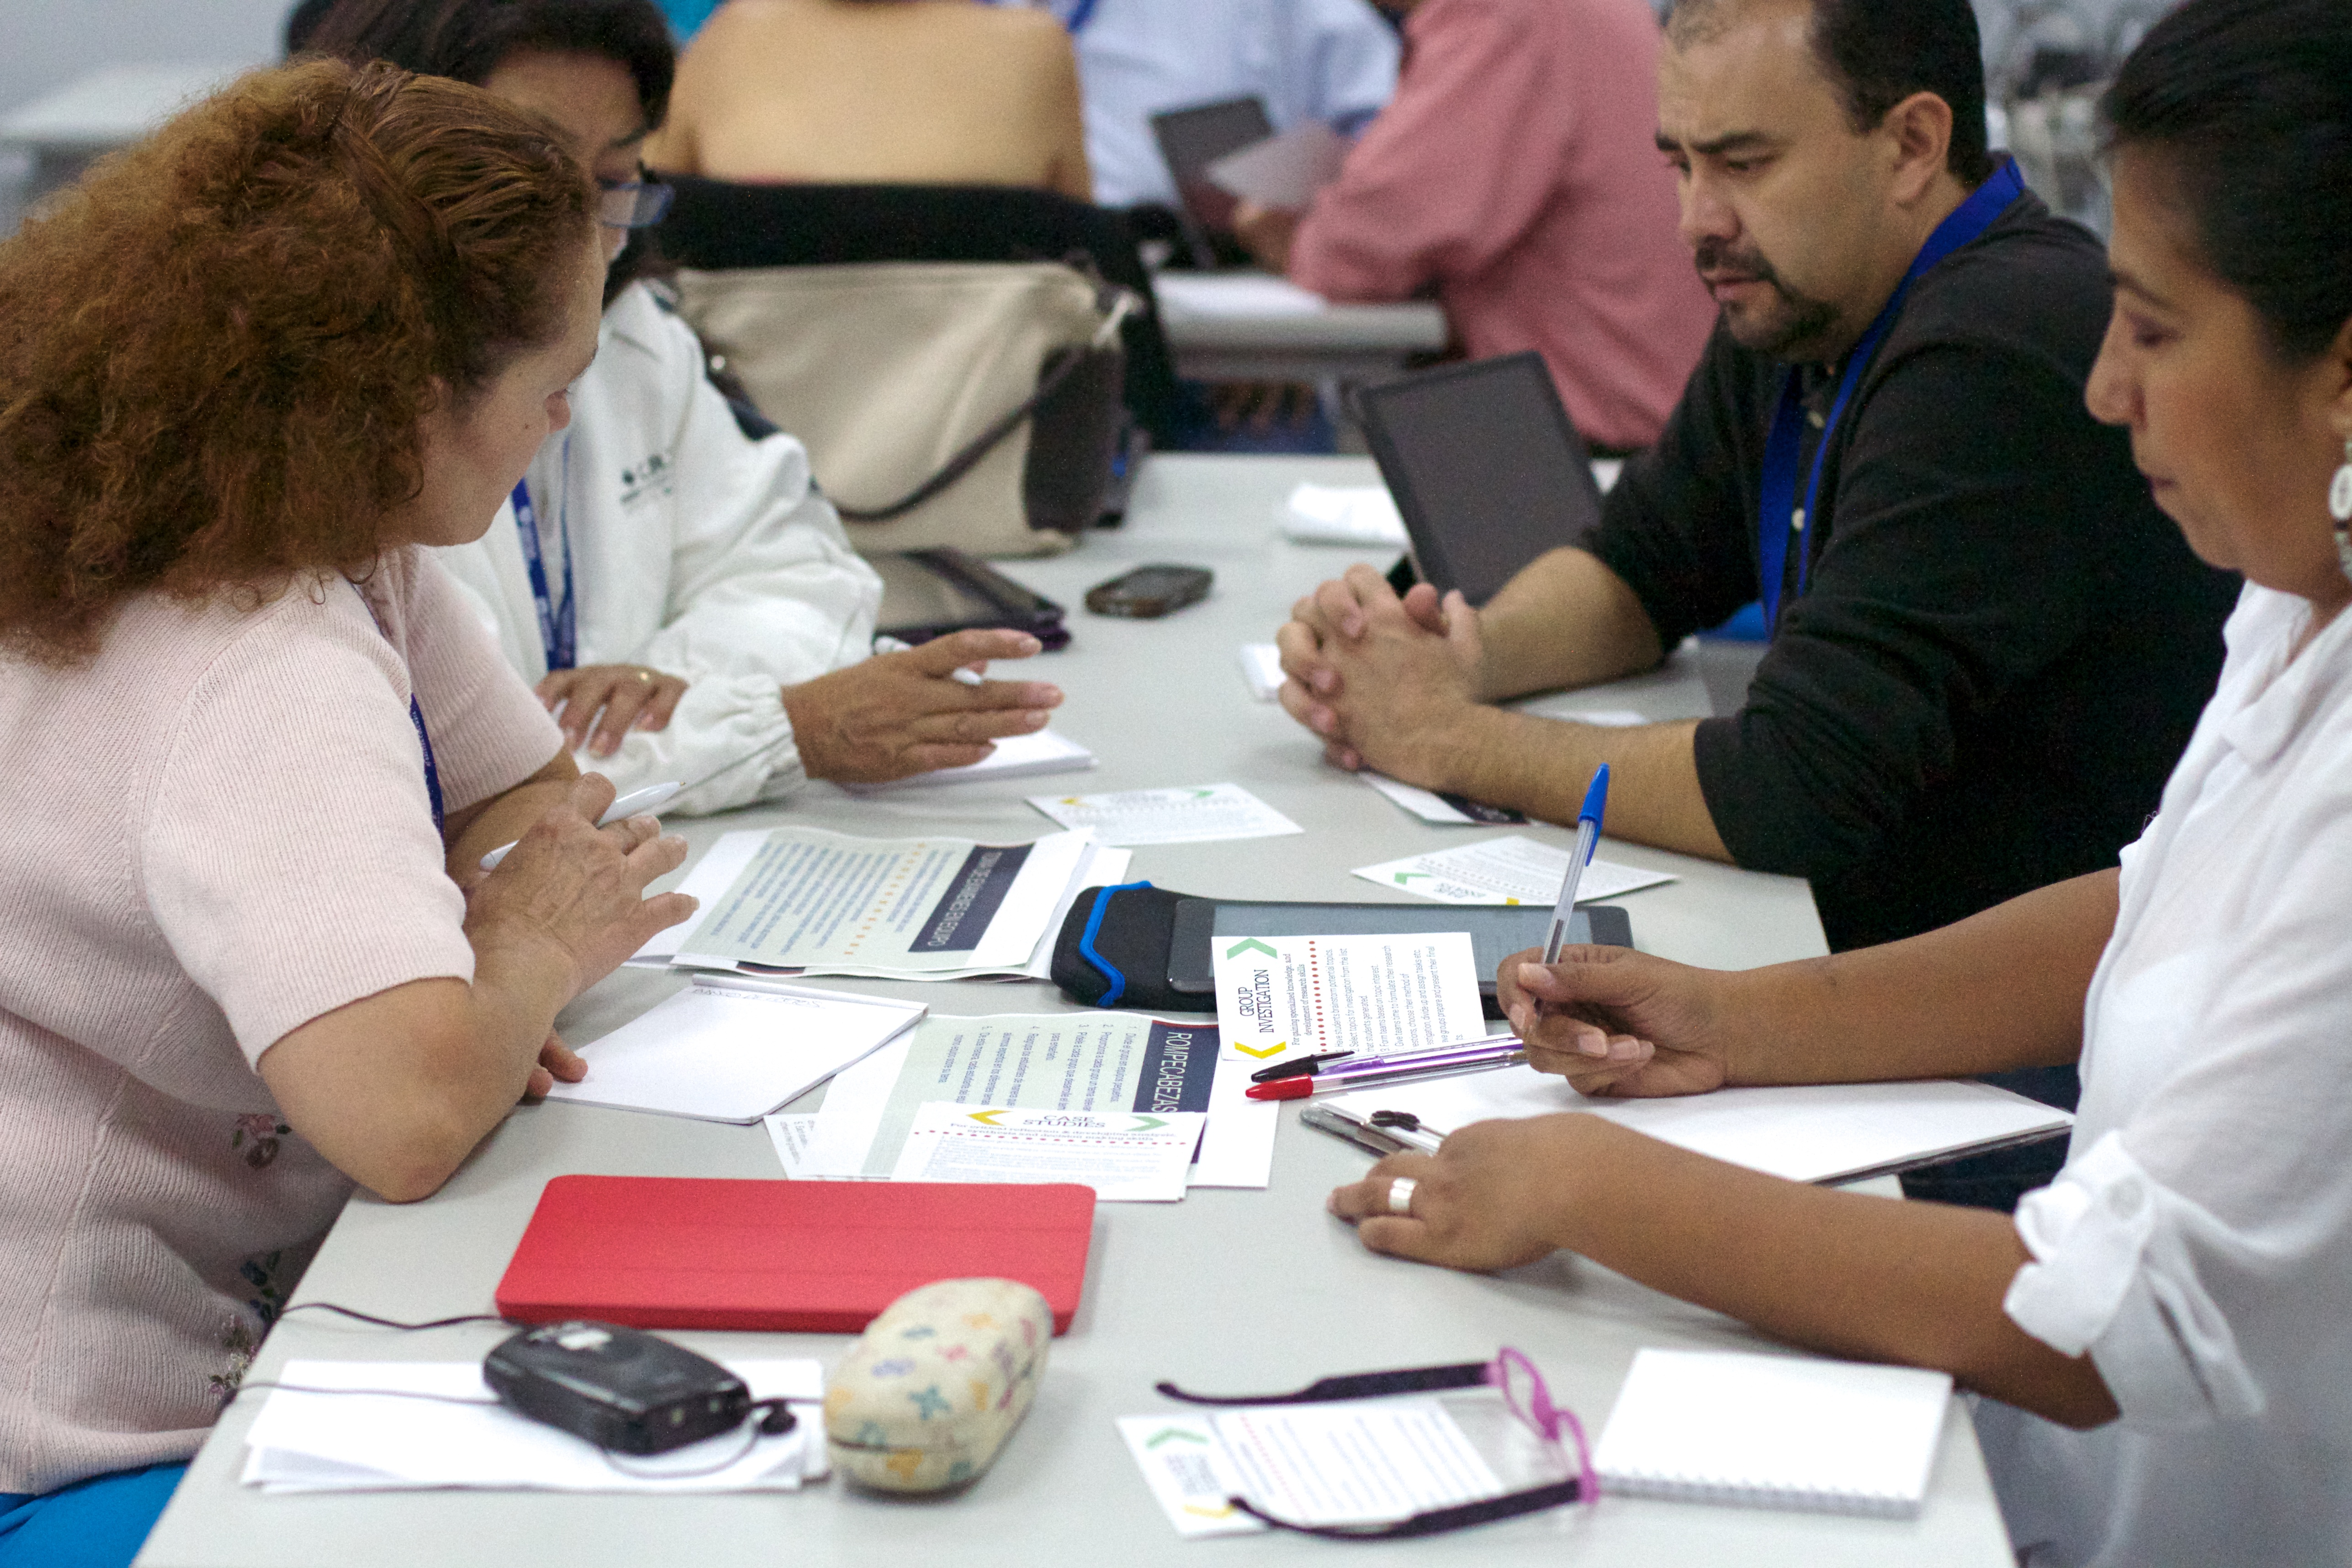
biology, learning, udgagora